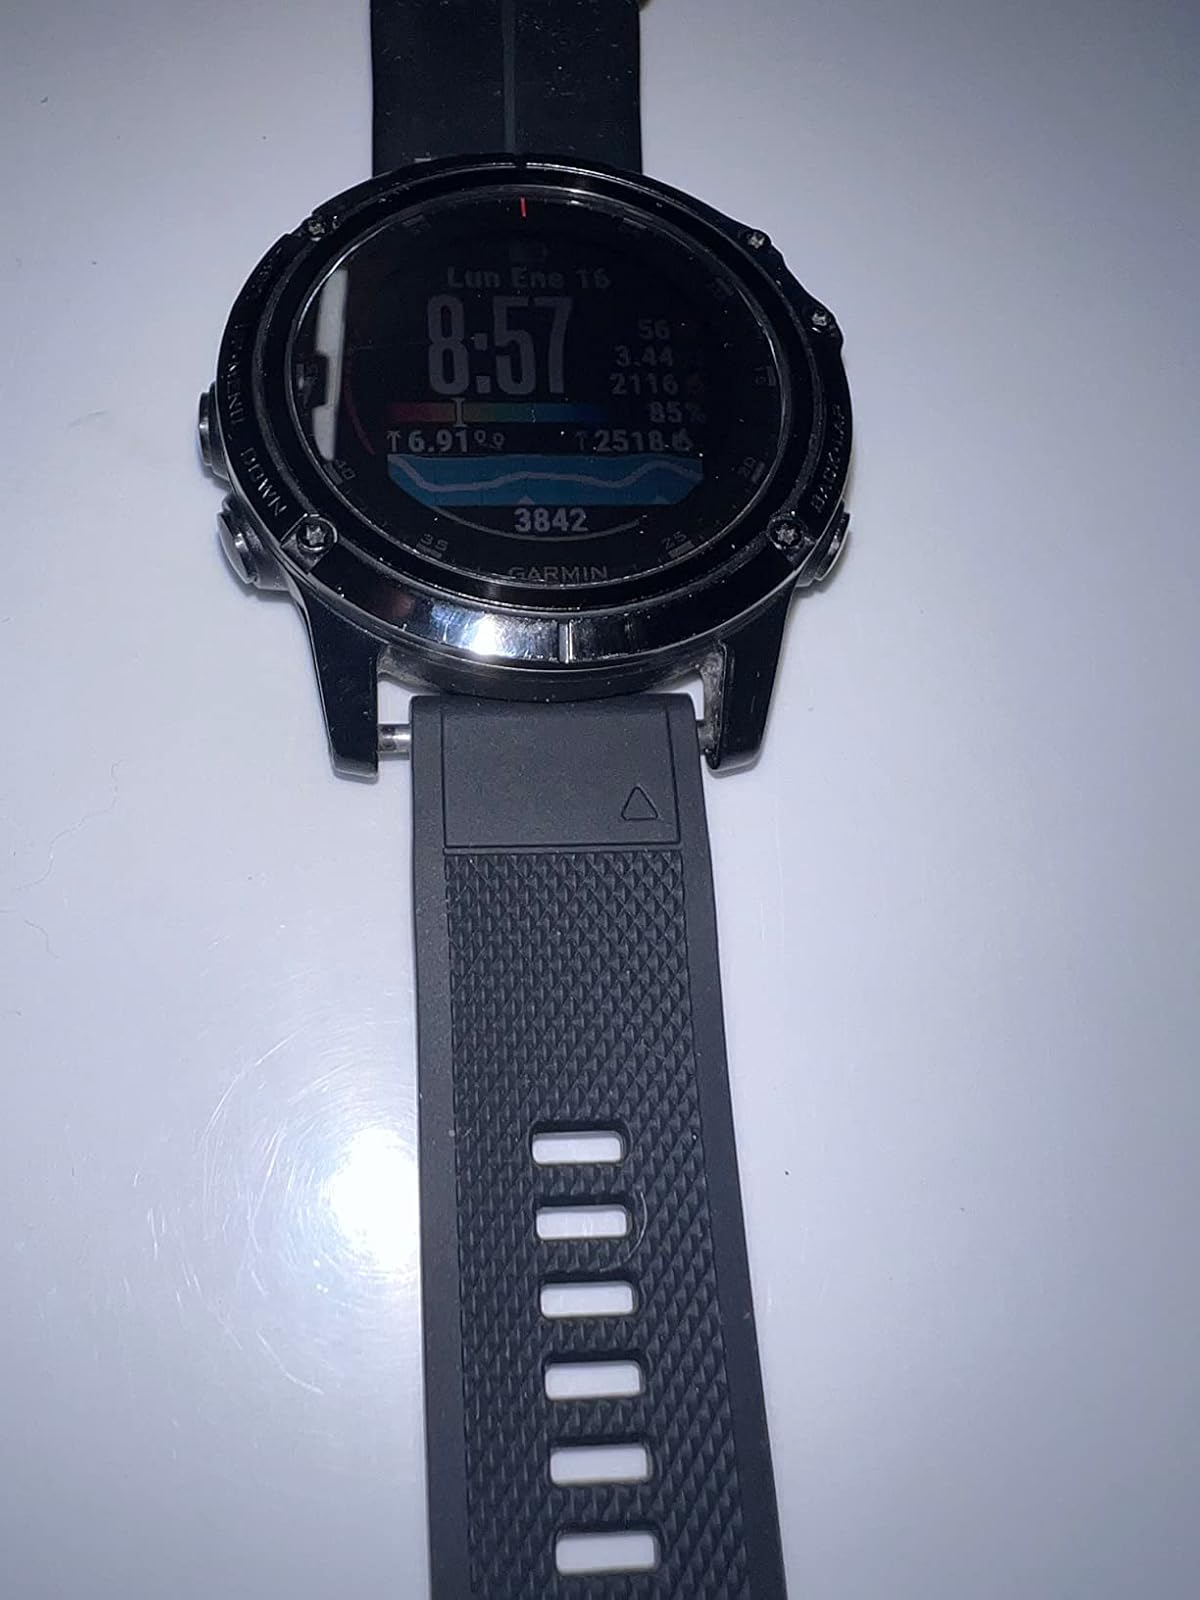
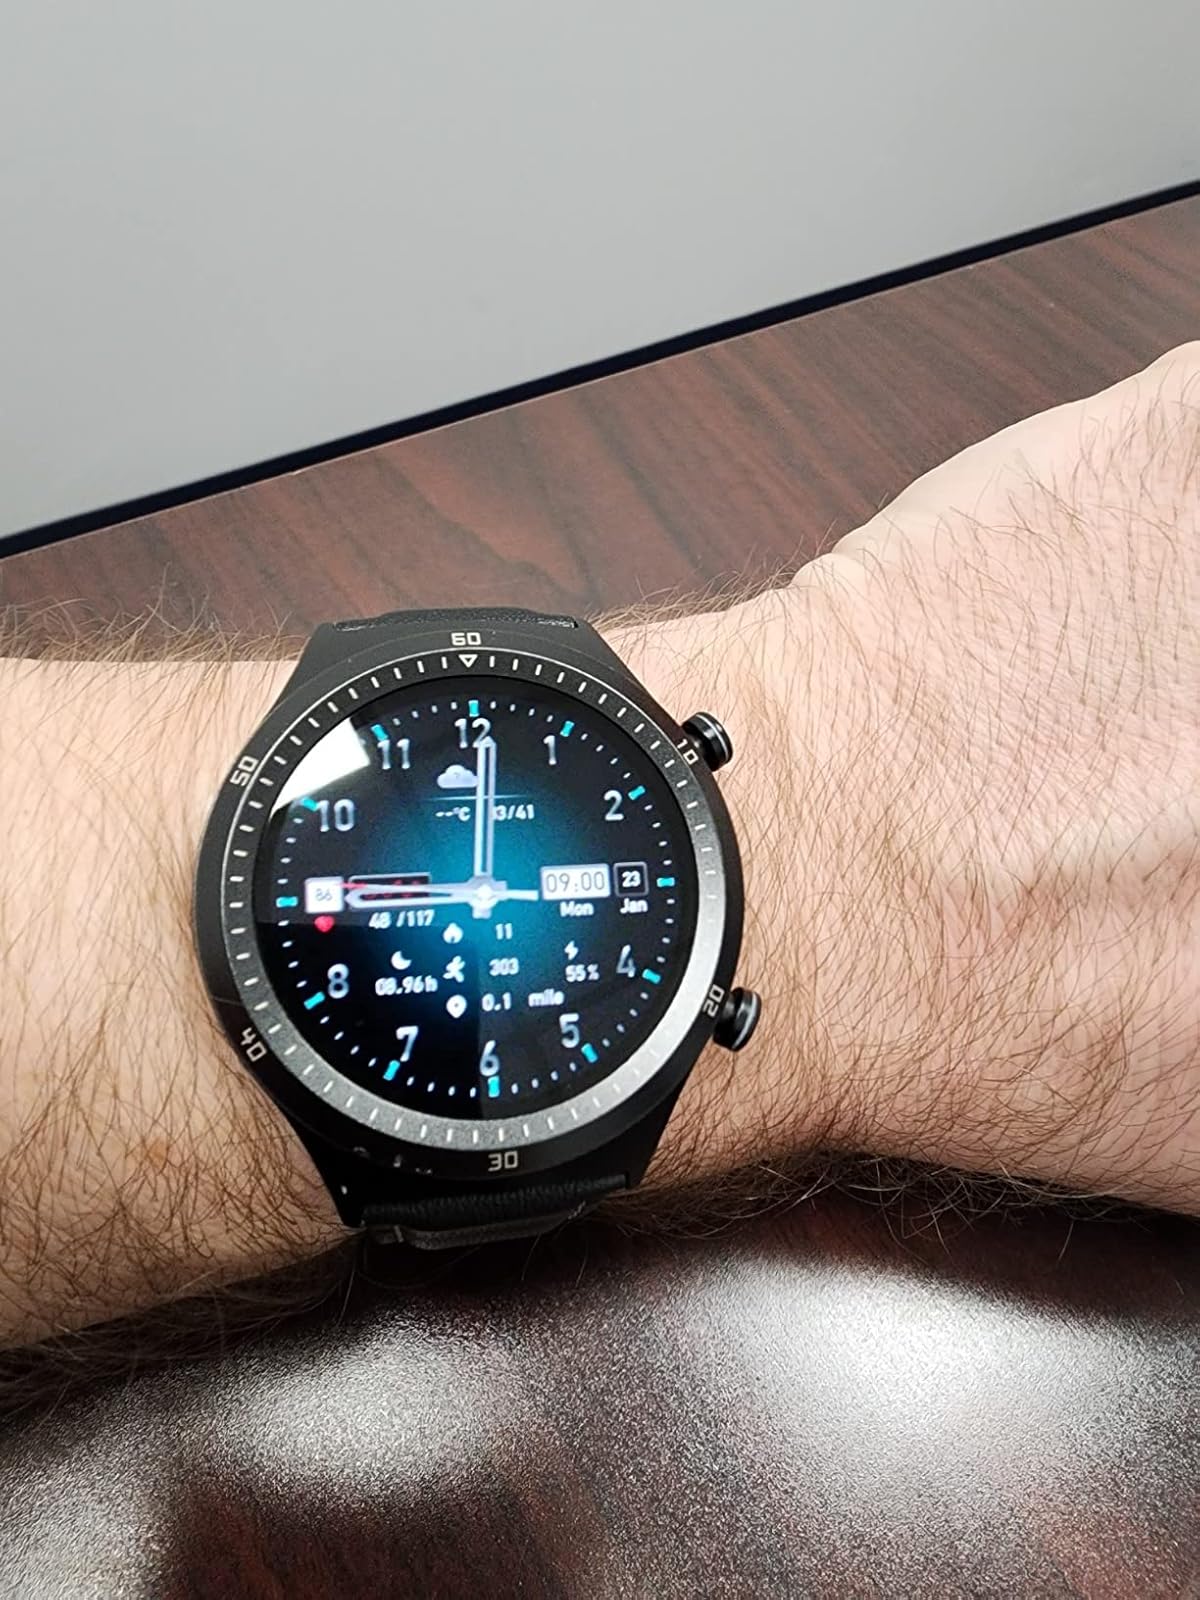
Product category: smartwatch
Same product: no